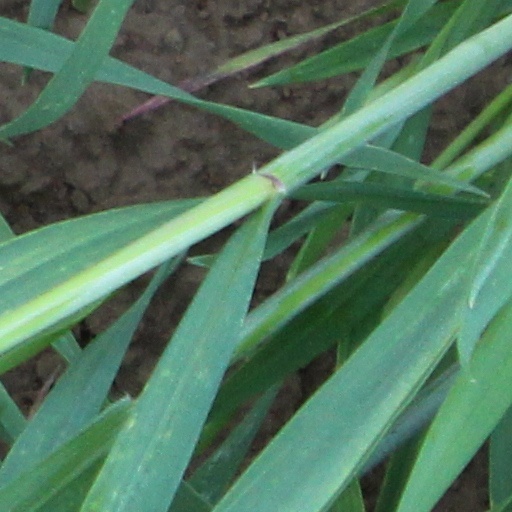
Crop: wheat